2019 Chicago Public Schools strike

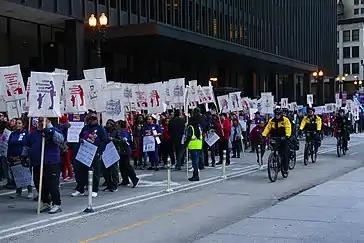
Chicago Teachers Unions, SEIU Local 73, and their supporters rally downtown for a fair contract on October 14th, 2019.

On October 14, 2019, the CTU and SEIU Local 73 held a rally for a fair contract in downtown Chicago 3 days before the strike. Despite progress made over the weekend prior, both sides remained divided on class sizes and staffing shortages.